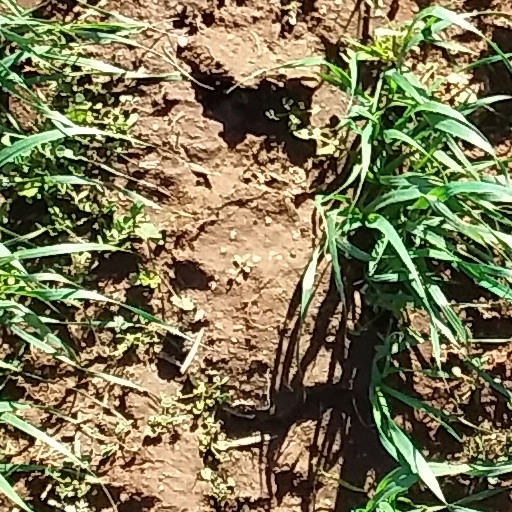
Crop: wheat